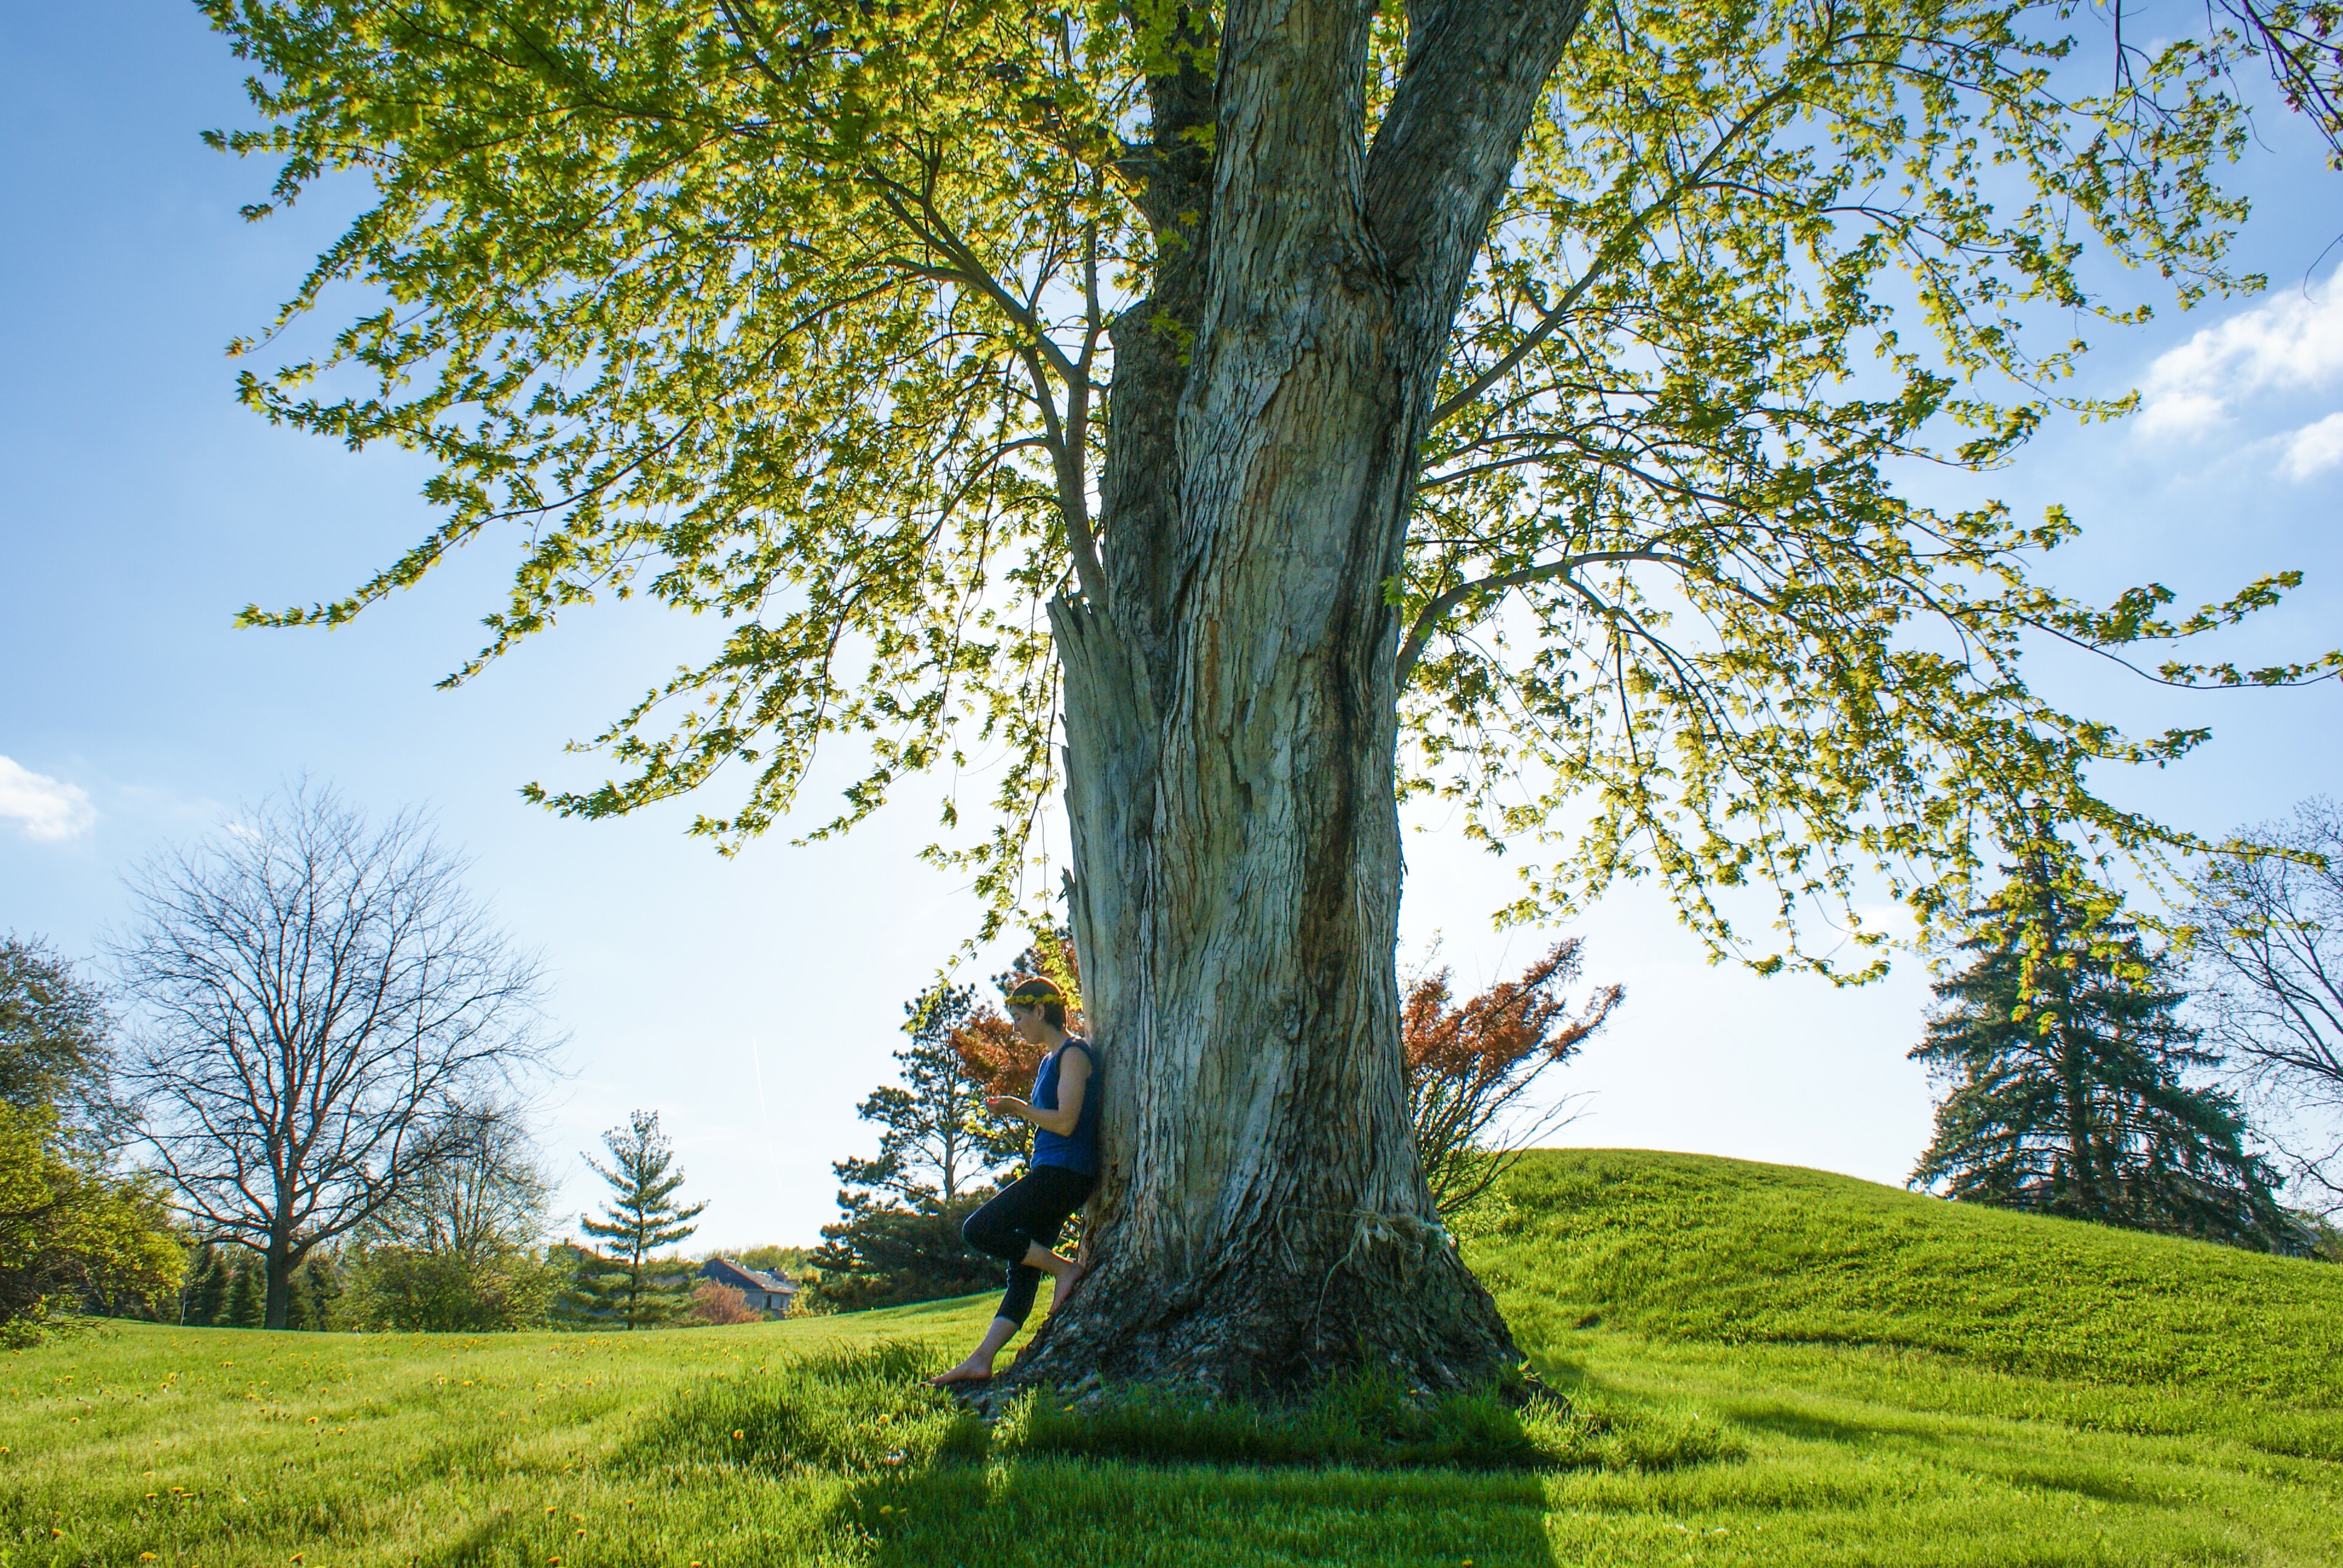
tree, forest, grass, branch, plant, woman, lawn, meadow, sunlight, leaf, flower, trunk, spring, green, birch, autumn, botany, shrub, deciduous, oak, grove, woodland, habitat, ecosystem, woody plant, temperate broadleaf and mixed forest, temperate coniferous forest, land plant